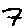
Label: 7